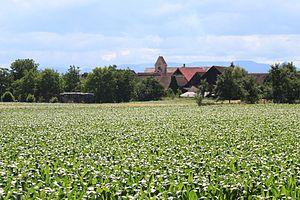
Champs et forêts avec vue sur l'église
Wittisheim est une commune française située dans le département du Bas-Rhin, en région Grand Est.